Rashtriya Ispat Nigam

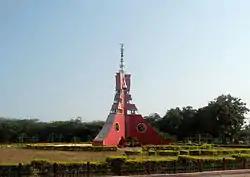
Pylon at Vizag Steel Plant

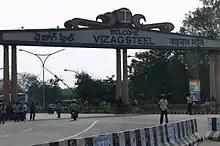
Vizag Steel

On 17 April 1970, the Prime Minister of India, the Indira Gandhi, announced the government's decision to establish a steel plant at Visakhapatnam. With the offer of assistance from the government of the erstwhile USSR, a revised project evolved some years later. A detailed project report for a plant with a capacity of 3.4 Mtpa was prepared in November 1980 and in February 1981, a contract was signed with the USSR for the preparation of working drawings of coke ovens, blast furnace and sinter plant. The blast furnace foundation was laid, with first mass concreting, in January 1982. The construction of the local township was also started at the same time.